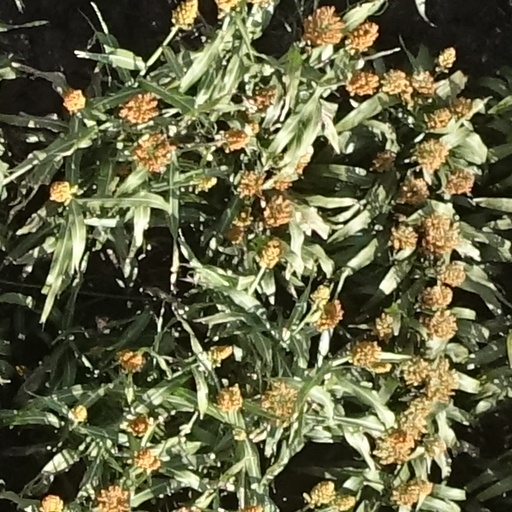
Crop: sorghum